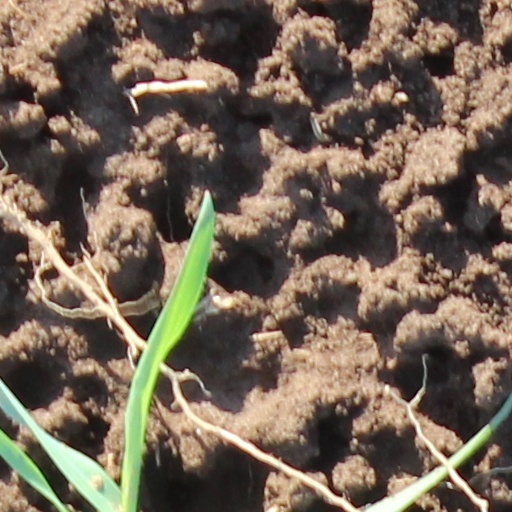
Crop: wheat